History of the Technion – Israel Institute of Technology

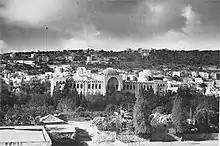
The Technion, 1945

An ongoing ideological conflict between the Hilfsverein – a global educational organization led by Jews from Germany – and the Zionist movement, escalated into an intense conflict over the planned language of instruction, known as the War of the Languages. Modern Hebrew was still in its infancy, and technical education was non-existent in the biblical tongue. A strong case was put forward for the Technikum to be run in German. A compromise of English was offered. Only the outcome of World War I and the diminished German influence in Palestine would finally resolve that Hebrew would be the official language of the Technion, and later the State of Israel.